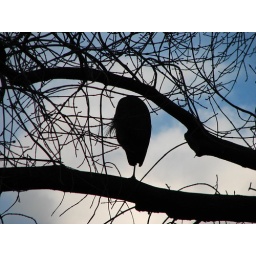
sleeping blue heron near channel, Penticton B.C.